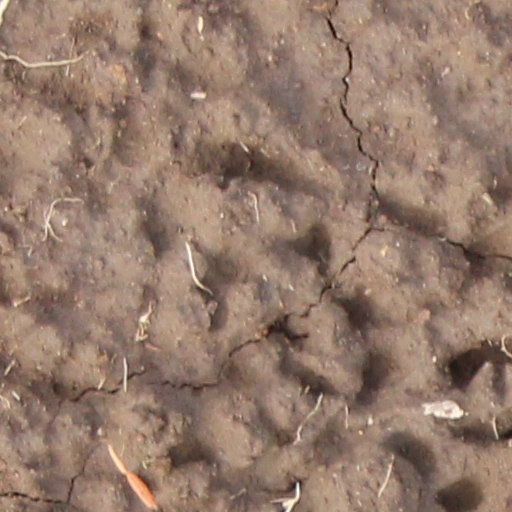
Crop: wheat